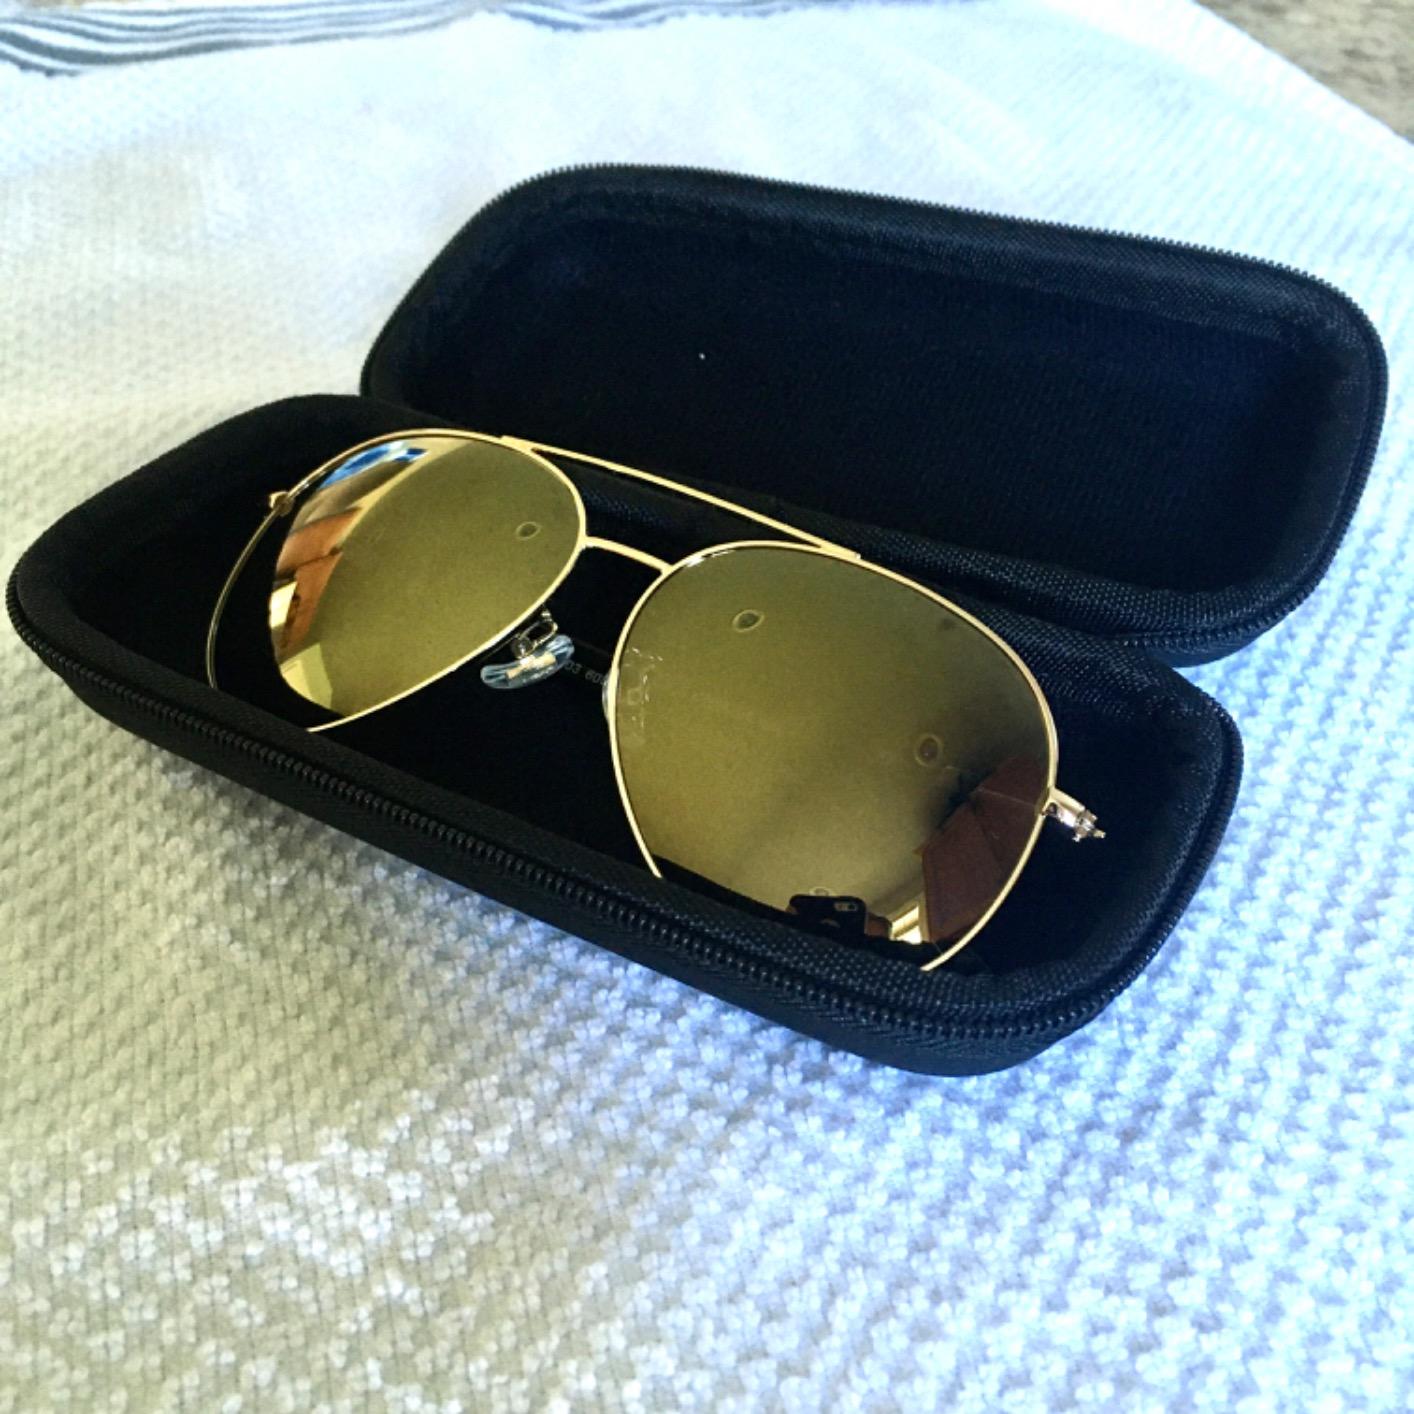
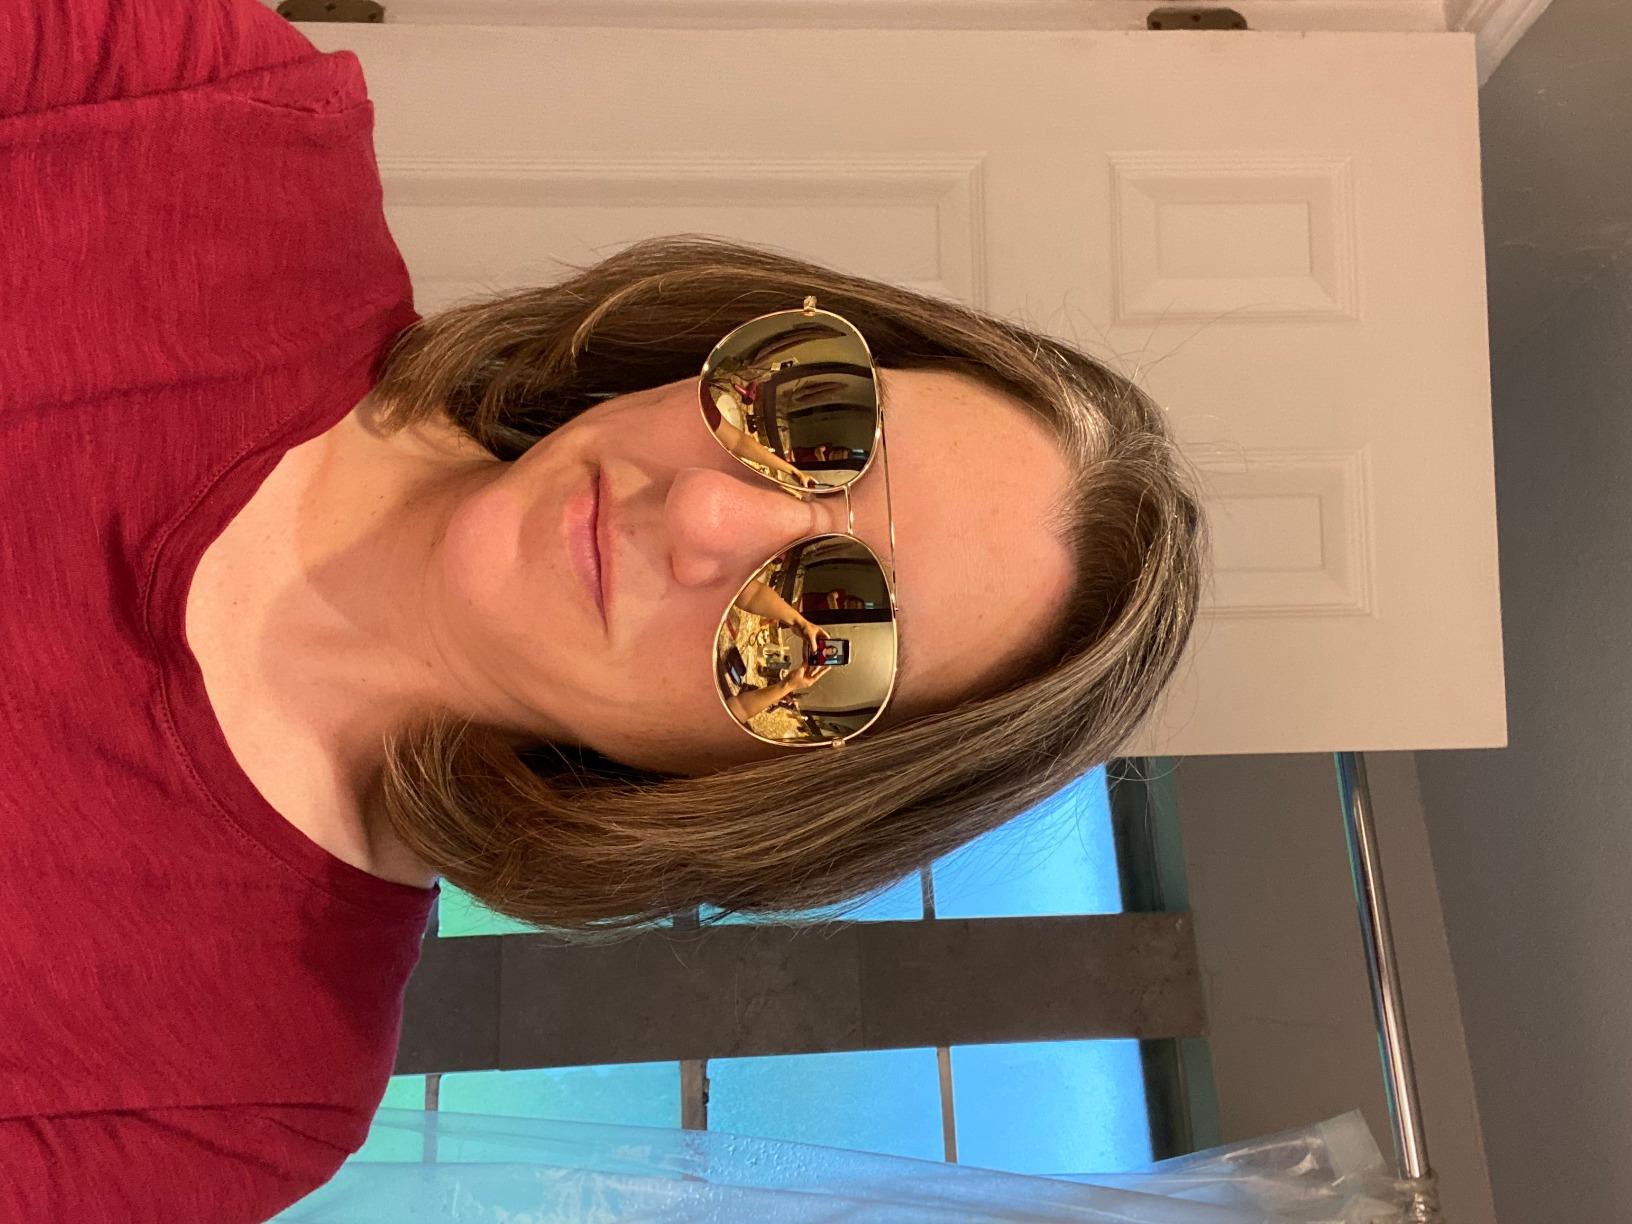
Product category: accessories_sunglasses
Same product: yes